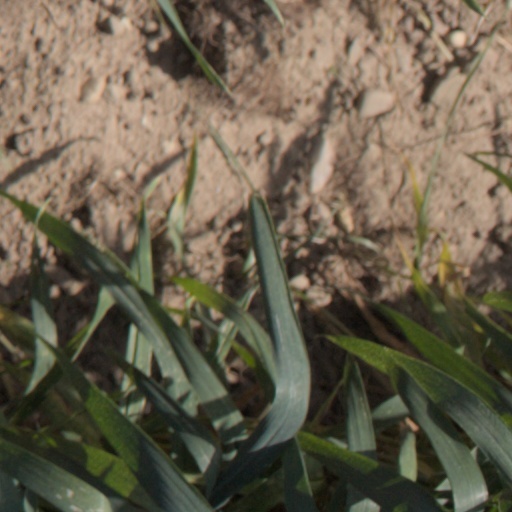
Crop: wheat